Daniel Webster Memorial

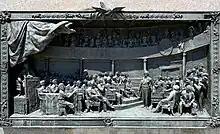
One of two bas-reliefs on the memorial. The one pictured depicts the Webster–Hayne debate.

The bronze statue is approximately 12 feet tall (3.7 m), 4 feet wide (1.2 m), and 3 foot deep (0.9 m). It depicts Webster as an orator and, according to historian James Moore Goode, "The shoulders are thrown back in a defiant manner as if in answer to a challenge." Historian Eve L. Barsoum said his face "portrays an intensity and sternness, indicative of his litigious and oratory skills. Webster's right hand is holding a book, which rests on a stand. His clothing includes a long cape draped around his shoulders featuring epaulets.